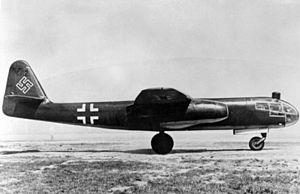
La liste des avions classés de première génération couvre les premières tentatives d'avions militaires utilisant des moteurs à réaction lors de la Seconde Guerre mondiale aux capacités opérationnelles limitées, aux premiers avions de combats matures tel que le F-86 utilisé durant la guerre de Corée.
L'Arado Ar 234 Blitz fut le premier bombardier à réaction à entrer en service dans une force aérienne. Conçu dans les dernières années de la Seconde Guerre mondiale par le constructeur allemand Arado, il ne fut produit et utilisé qu'en petit nombre, presque exclusivement dans des missions de reconnaissance.